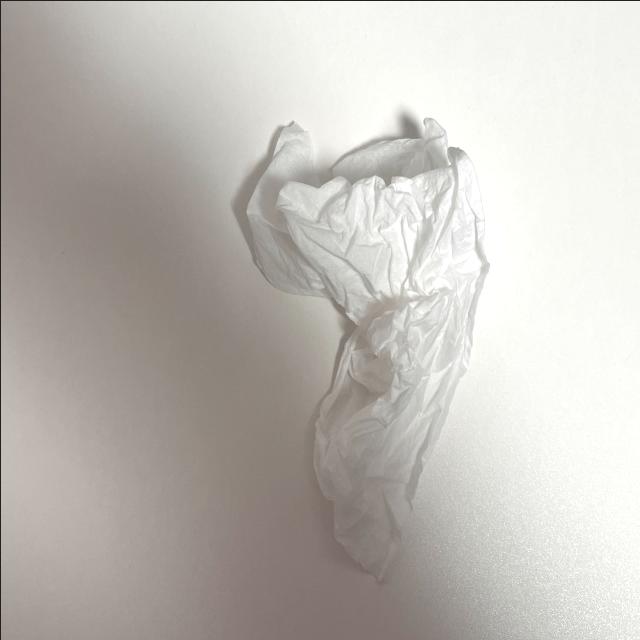
Label: tissues